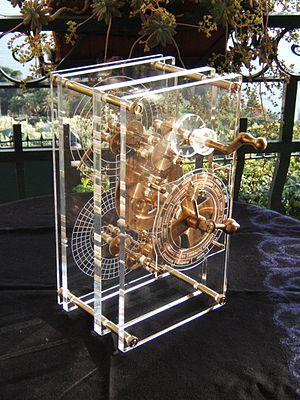
La machine d'Anticythère, appelée également mécanisme d'Anticythère, est considérée comme le premier calculateur analogique antique permettant de calculer des positions astronomiques. C'est un mécanisme de bronze comprenant des dizaines de roues dentées, solidaires et disposées sur plusieurs plans. Il est garni de nombreuses inscriptions grecques.
Cette page concerne l'année 87 av. J.-C. du calendrier julien proleptique.